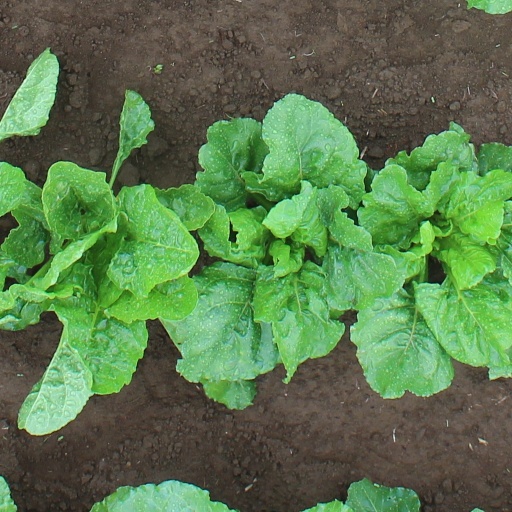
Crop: sugar beet